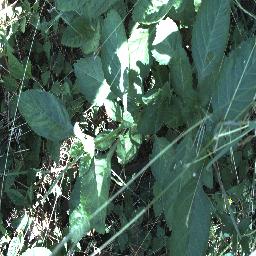
Label: snake_weed